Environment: real
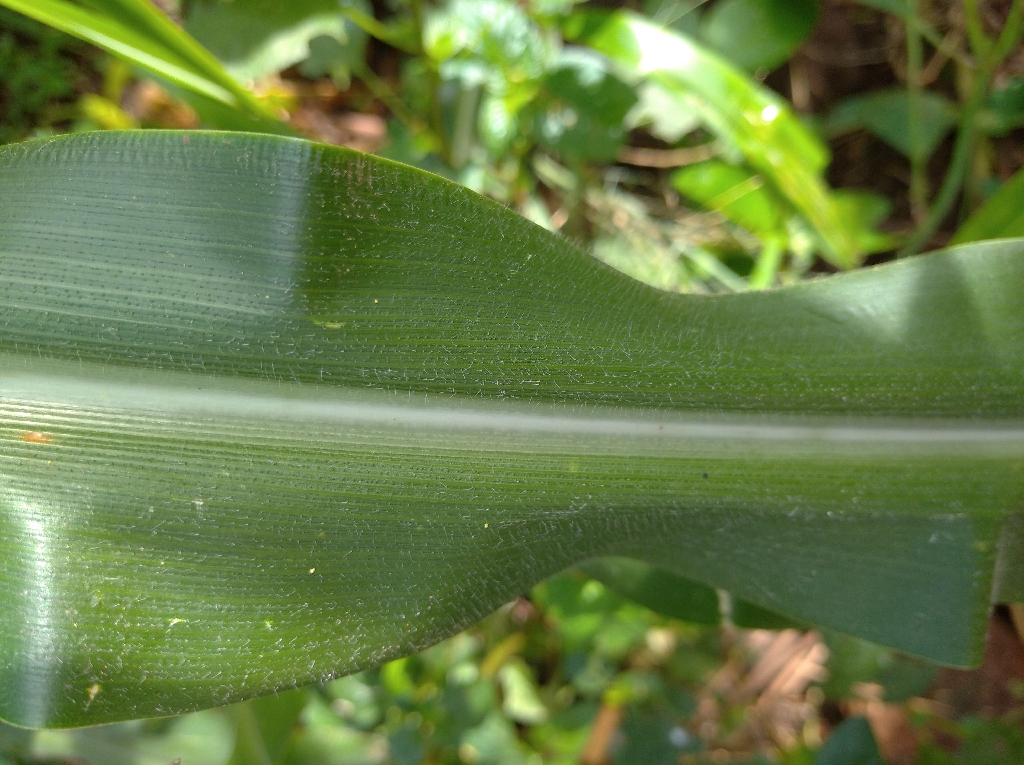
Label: healthy